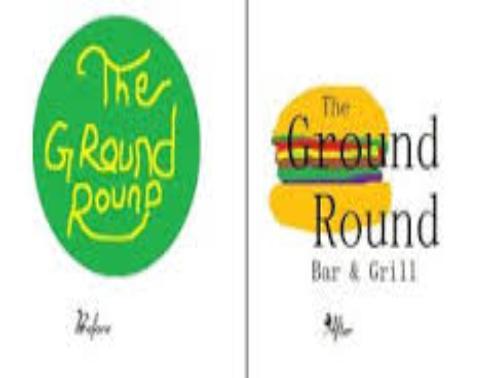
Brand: Ground Round
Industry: Electronic